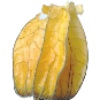
Label: Physalis with Husk 1